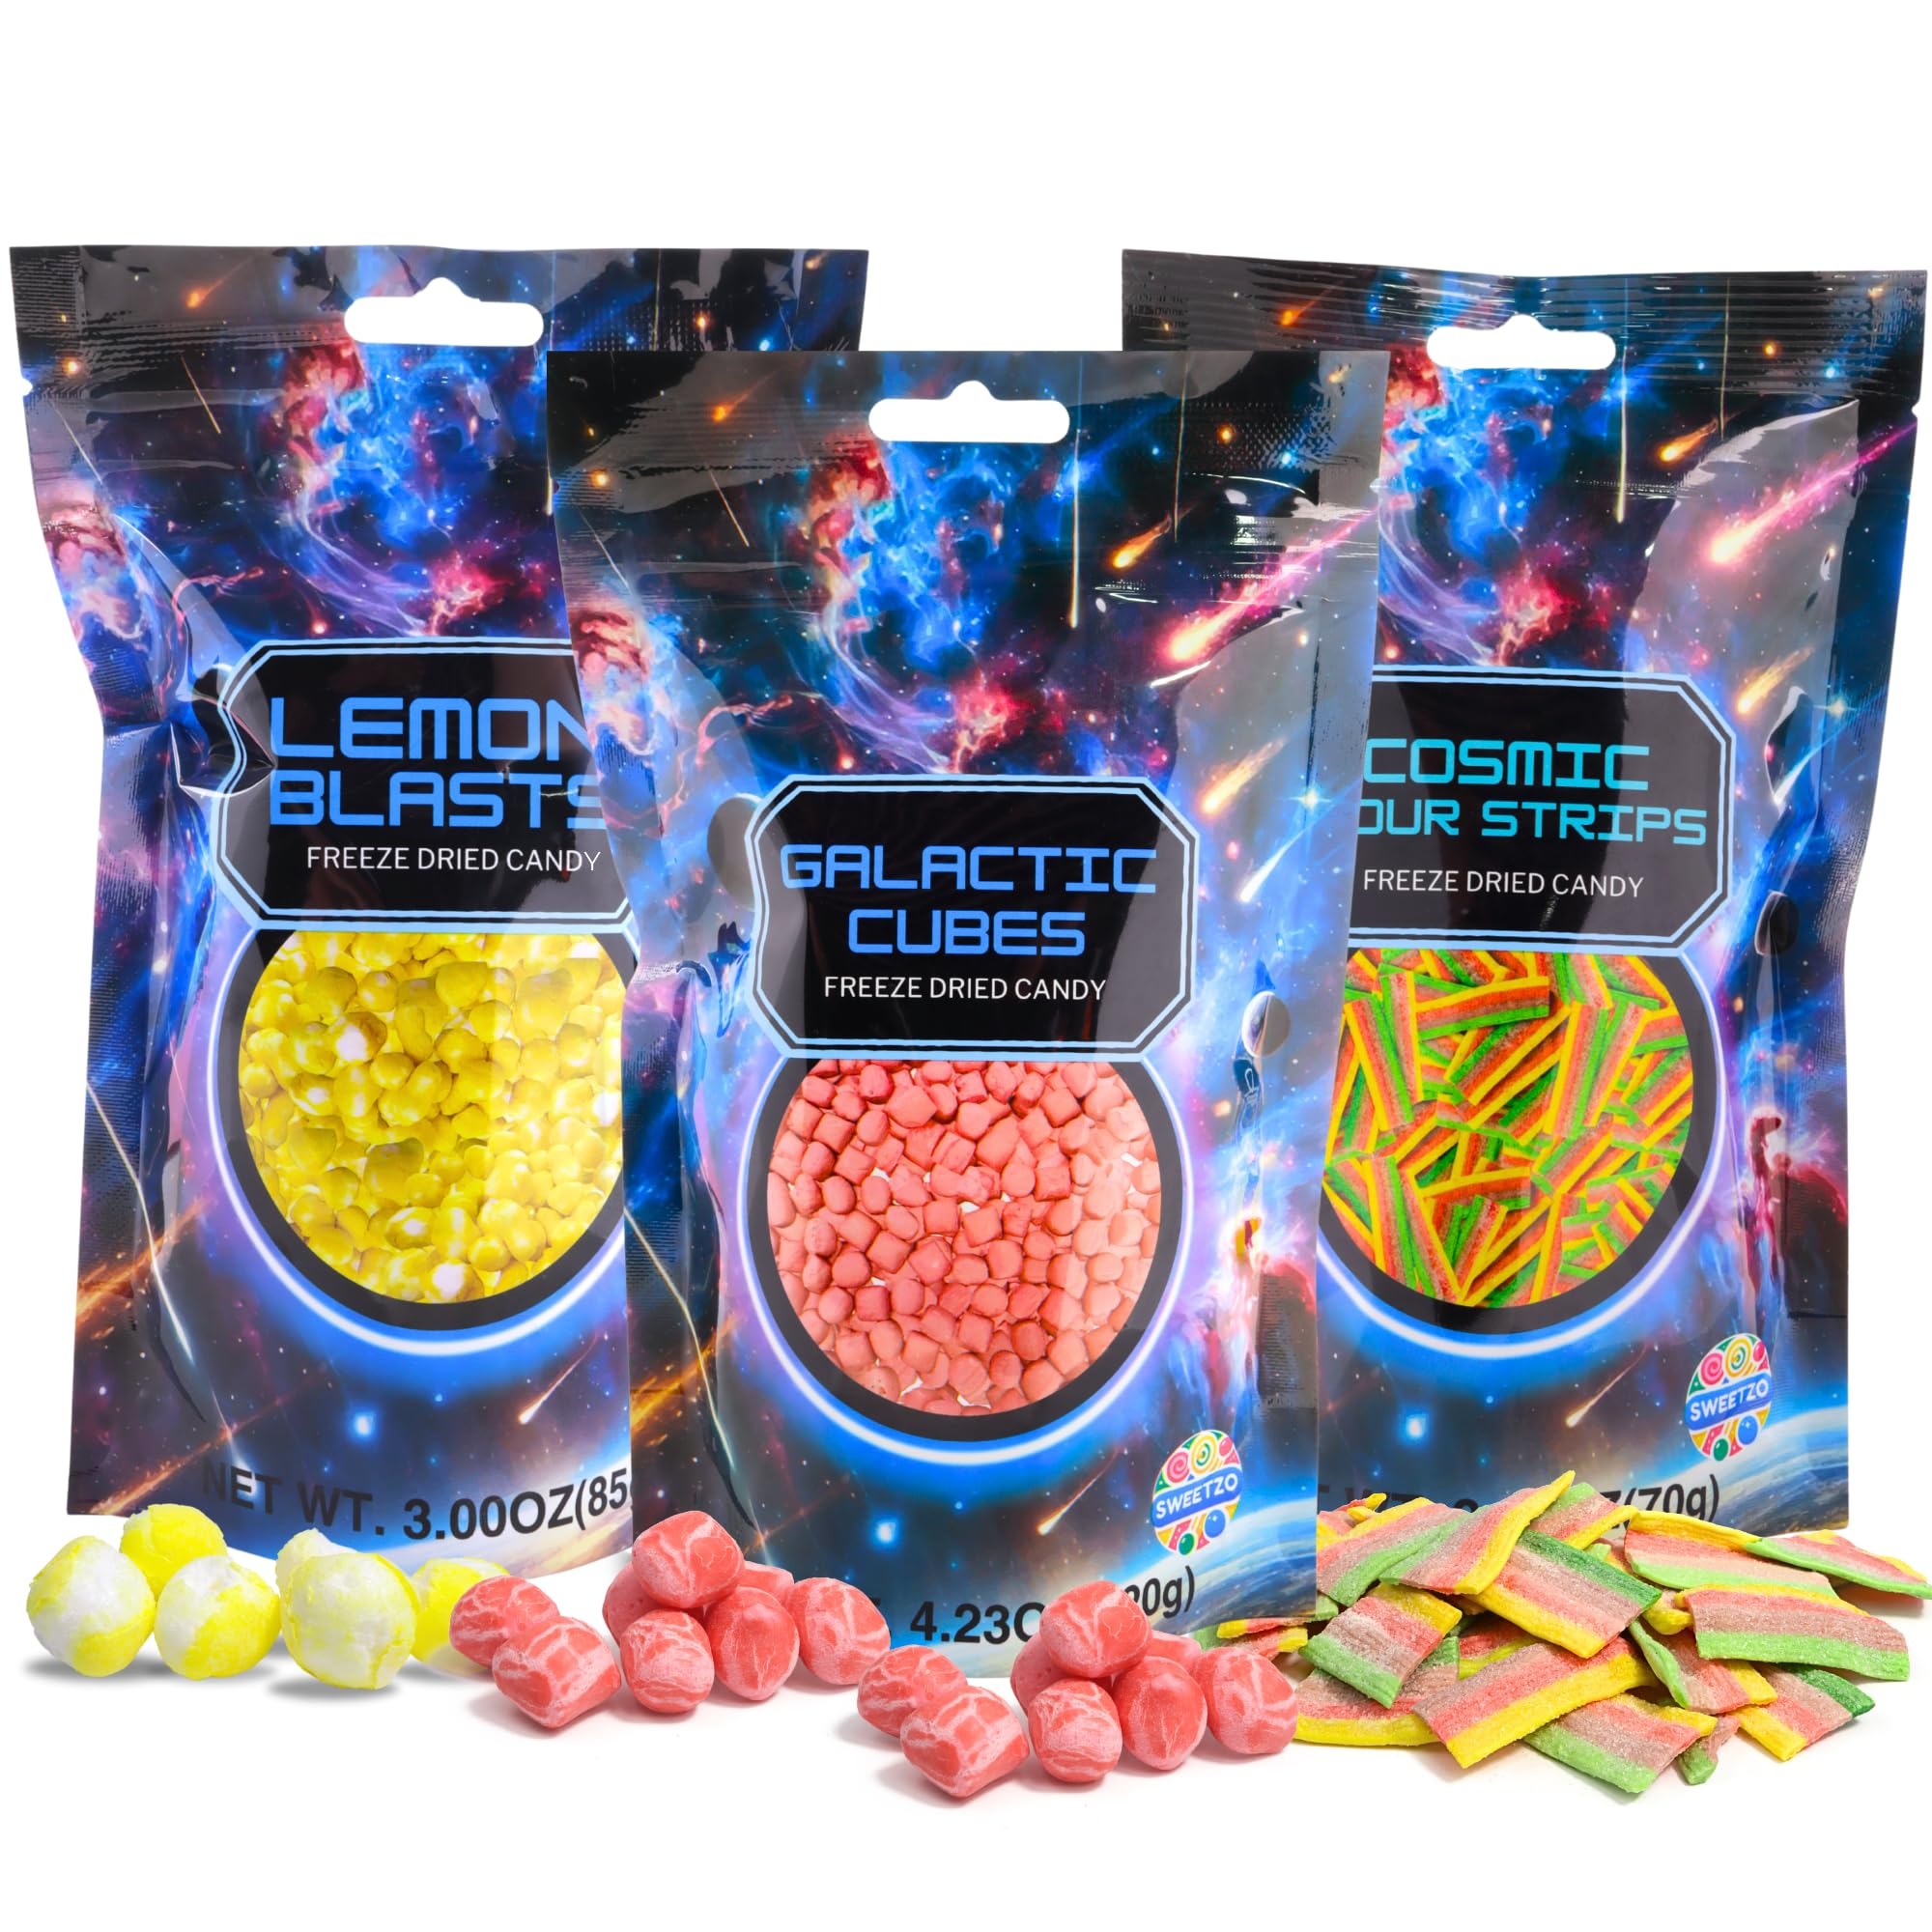
Item Name: Freeze Dried Candy Assortment, Rainbow Crunch, Lemon Blasts, and All Red Fruit Bursts, Dehydrated Fruit Flavored Candies, Share Sized, Resealable Bags (Pack of 3)
Bullet Point 1: Includes three freeze-dried candies: Rainbow Crunch, Lemon Blasts, and All Red Fruit Bursts
Bullet Point 2: Packed with bold fruity flavors for a sweet and tangy snacking experience
Bullet Point 3: Freeze-dried process ensures a unique, crunchy texture
Bullet Point 4: Convenient resealable bags for freshness and easy sharing
Bullet Point 5: Perfect for parties, road trips, or as colorful, flavorful gifts
Product Description: Enjoy a delicious trio with Freeze Dried Candy Assortment, featuring Rainbow Crunch, Lemon Blasts, and All Red Fruit Bursts. Each candy offers vibrant flavors and a satisfying crunch. Packaged in share-sized resealable bags, these fruity treats are ideal for parties, snacking, or gifting to candy enthusiasts.
Value: 3.0
Unit: Count

Price: 14.88